Waterloo Manufacturing Company

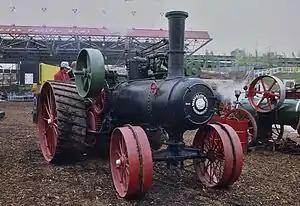
A Waterloo-built steam tractor being shown at Expo 86

The Waterloo Manufacturing Company, Ltd. was a Canadian farm engine builder based in Waterloo, Ontario, which built engines in sizes ranging from sixteen to thirty horsepower between 1880 and 1925.